Kingsley Green

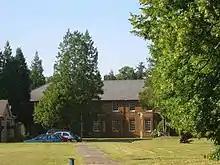
Harperbury Hospital in 2005

A series of new buildings were designed by WT Curtis and the construction, which was undertaken by constructed by John Laing & Son, commenced in 1929. The first of these new buildings opened in February 1931 and the institution housed 342 male patients by December 1931.